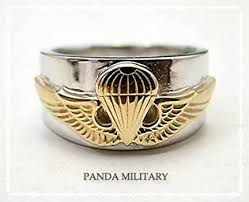
Label: Rs-24